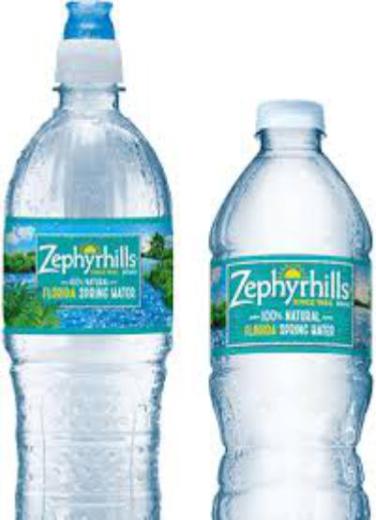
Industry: Food